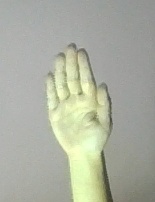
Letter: seen